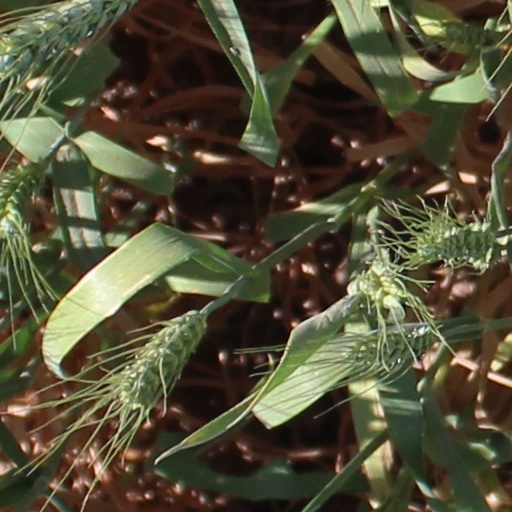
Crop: wheat